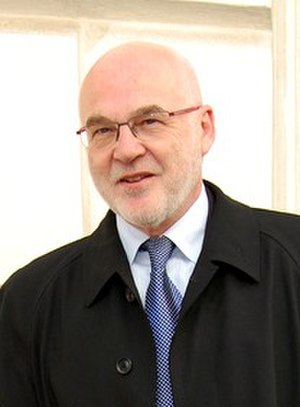
Rudolf Gehring
Rudolf Gering
Rudolf Gehring er en østrigsk politiker fra Christliche Partei Österreichs og opstiller til valget som Forbundspræsident i 2010.